Sumer Singh of Jodhpur

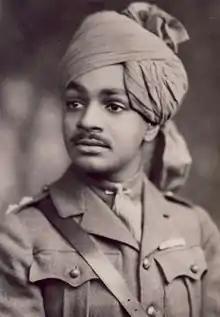
Maharaja Sumer Singh

Colonel HH Shri Raj Rajeshwar Saramad-e-Raja-e-Hindustan Maharajadhiraja Maharaja Sir Sumair Singh Bahadur, (14 January 1898 – 3 October 1918) was the Maharaja of Jodhpur State of the Rathore dynasty of Marwar from 20 March 1911 to 3 October 1918 the shortest of reign any Jodhpur ruler had.